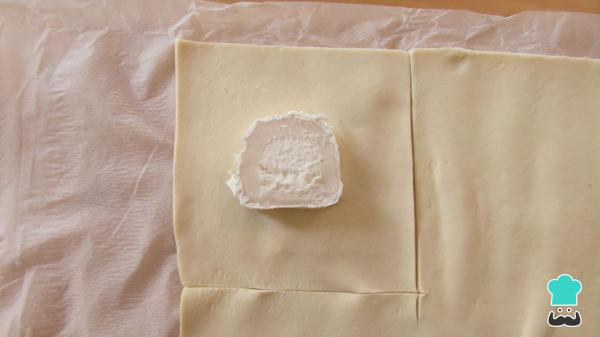
En cada porción coloca el centro una rodaja de queso ni demasiado fina ni demasiado gruesa.